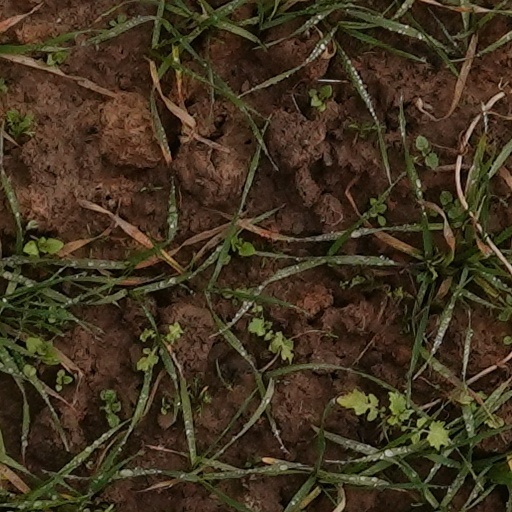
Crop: wheat